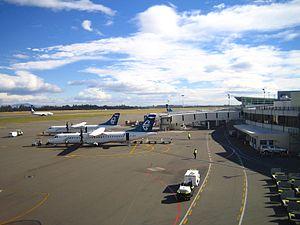
(Photo personnel 2006) fr:Utilisateur:FRED
L'aéroport international de Christchurch dessert la ville de Christchurch en Nouvelle-Zélande. Il est situé à environ 12 km au nord-ouest du centre.